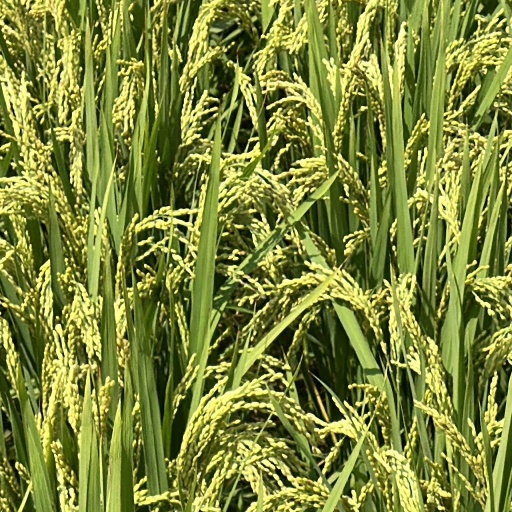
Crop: rice